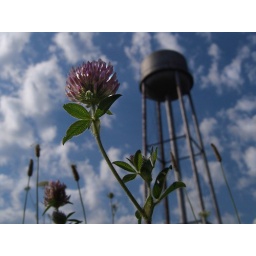
The water tower at the old brick factory in Fulton Missouri in Callaway County.